Alan Connell

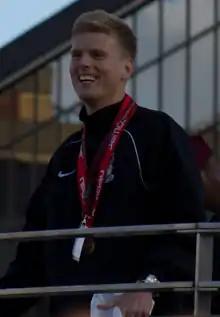
Connell with the victory parade that followed Bradford City's victory in the 2013 Football League Two play-off final

On 20 July 2012, Connell joined Bradford City on a two-year contract. He made his debut on 11 August in the League Cup during a 1–0 win against Notts County. He made his league debut a week later against Gillingham. He made his home debut on 25 August, coming on as a substitute for Nahki Wells during a 5–1 win against AFC Wimbledon. He scored his first goal for the club on 8 September, coming off the bench to score in a 1–1 draw against Accrington Stanley. He scored again in the following game, a 3–0 win against Barnet at Valley Parade.